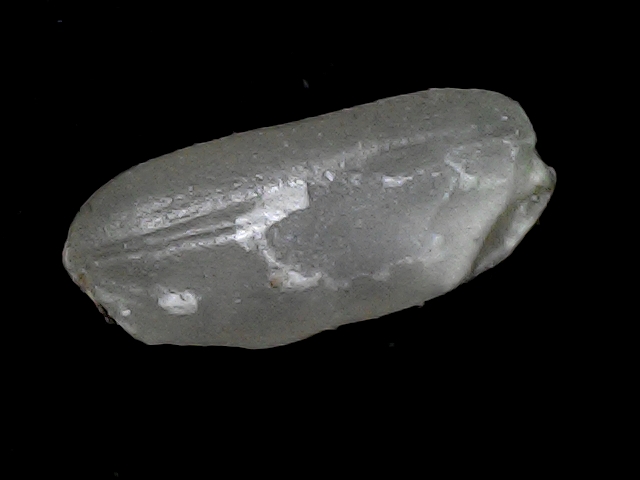
Rice variety: BD52